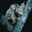
Label: possum